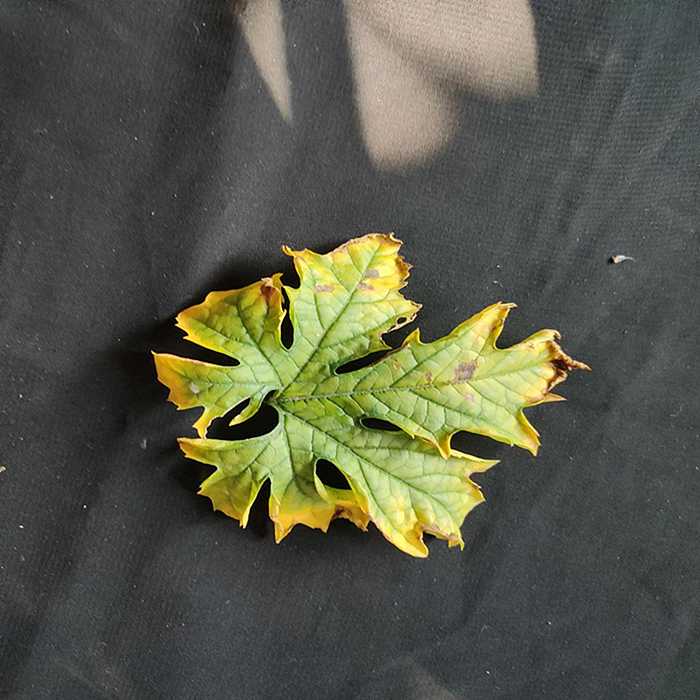
Plant: Bitter Gourd
Label: Fusarium wilt